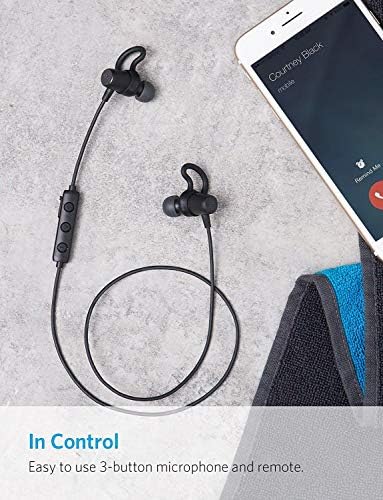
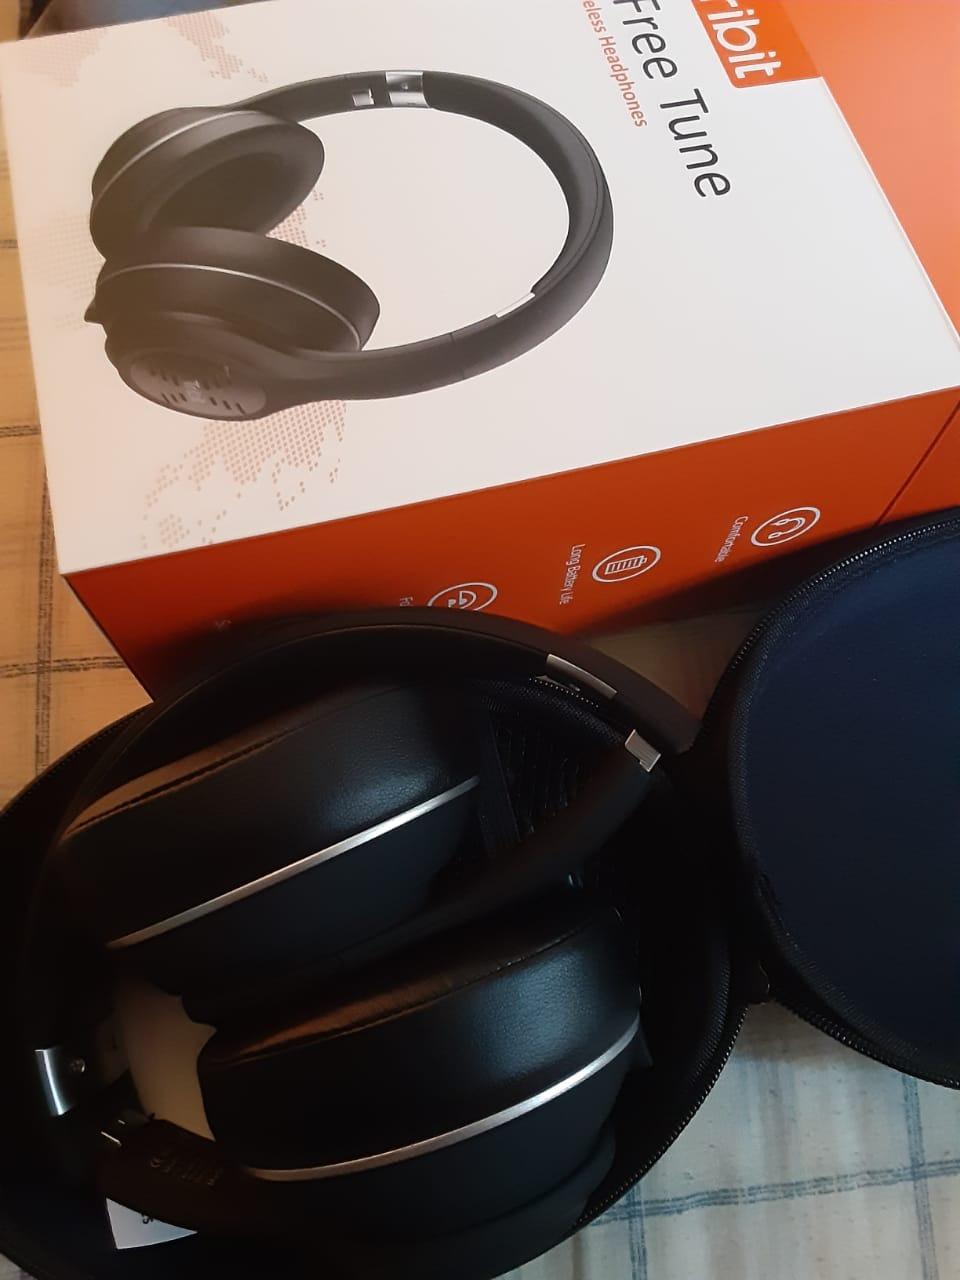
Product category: headphones
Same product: no